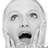
Emotion: surprise